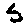
Label: 5